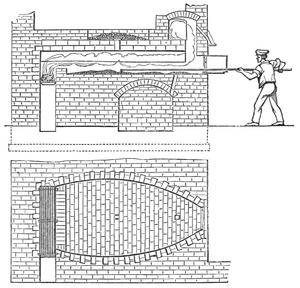
Four à réverbère utilisé pour le grillage du minerai d'étain dans les Cornouailles.